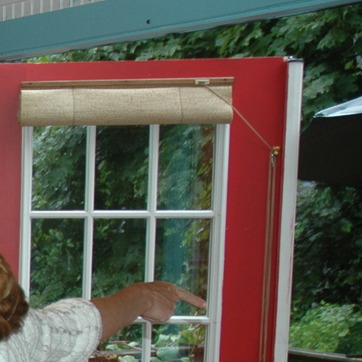
Material: glass